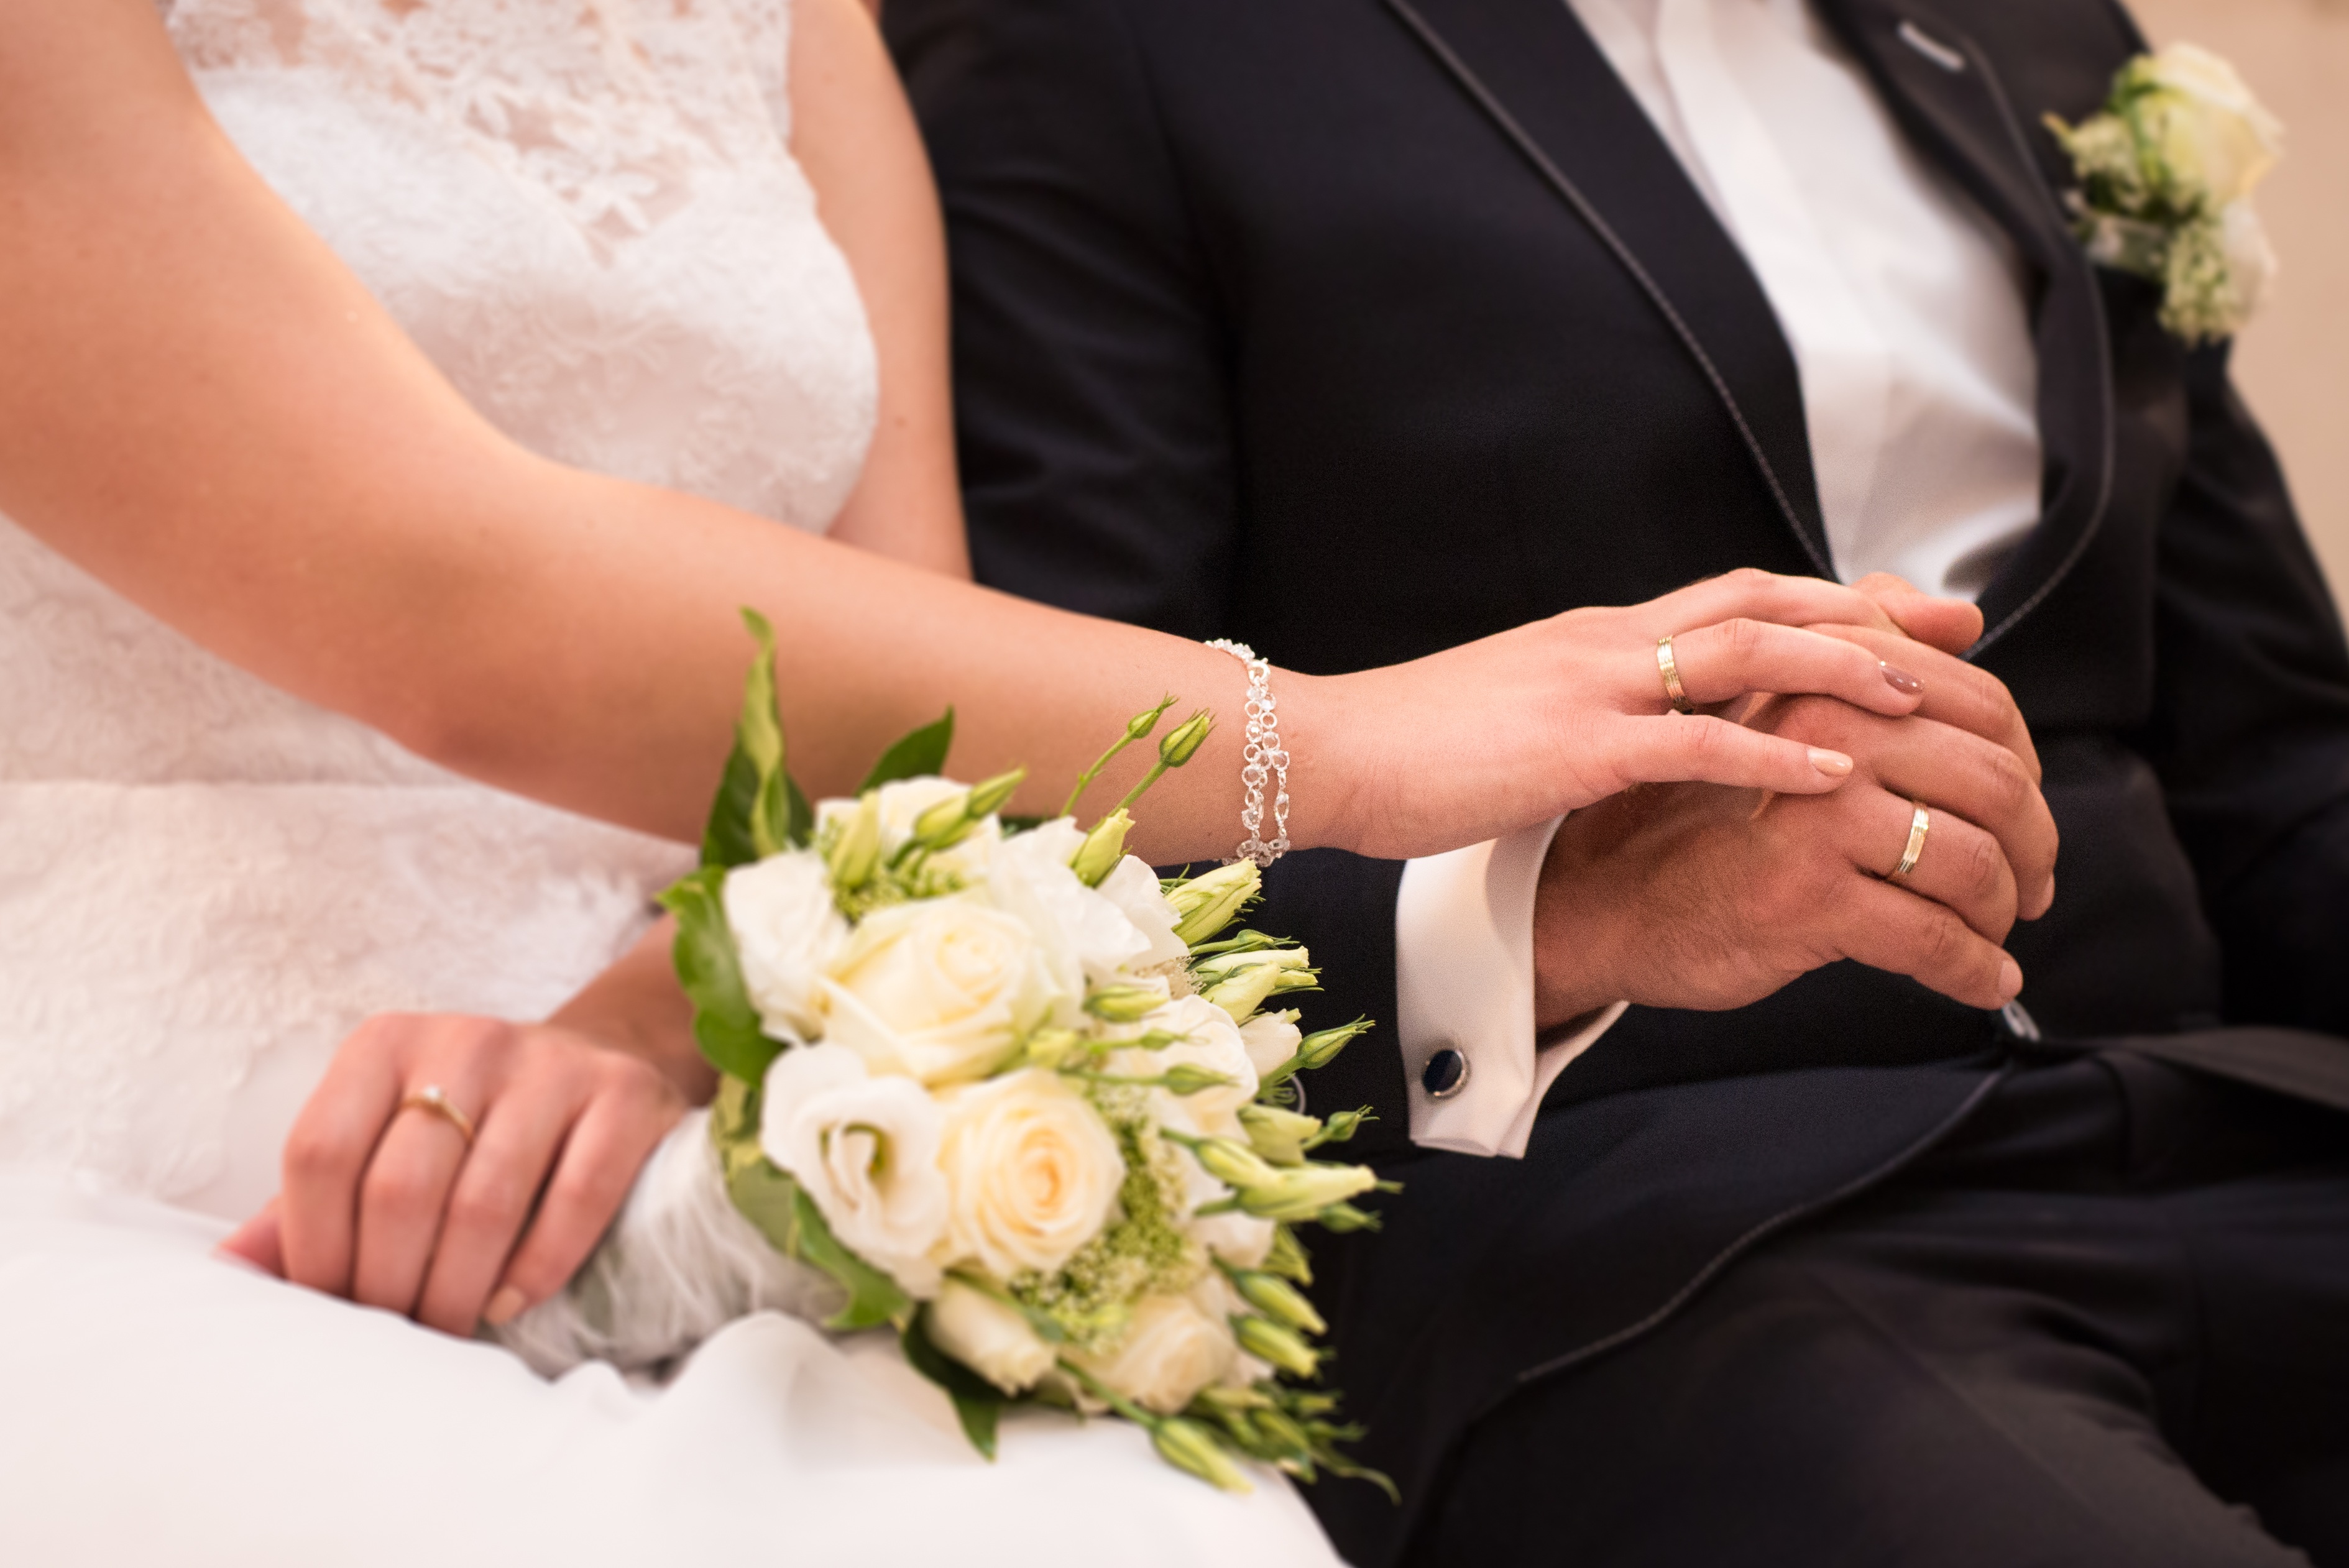
man, woman, flower, male, wedding, bride, groom, ceremony, floristry, wedding rings, young couple, oath, flower bouquet, floral design, flower arranging, bridal clothing